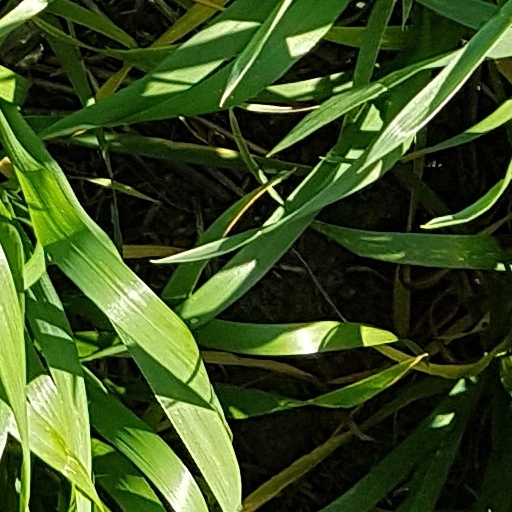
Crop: wheat